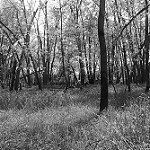
Label: B & W